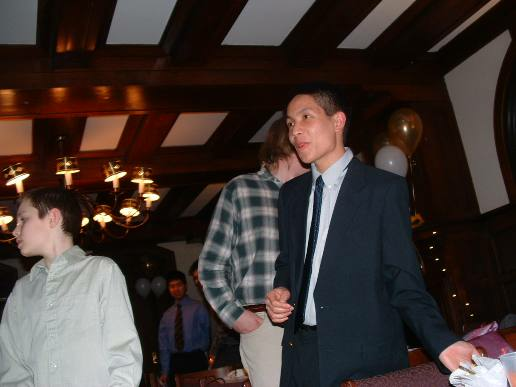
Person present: Yes